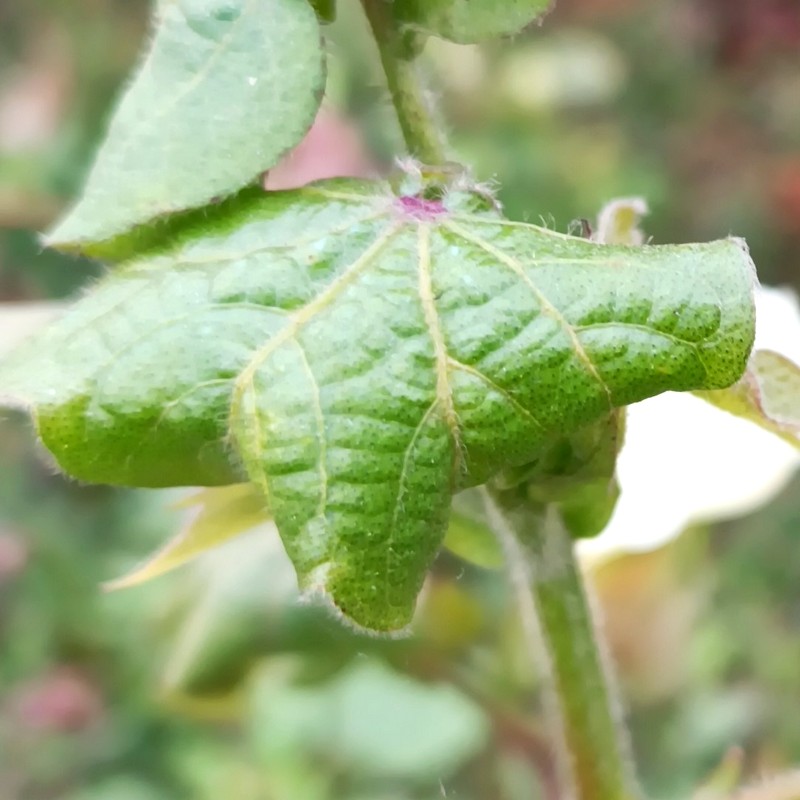
Label: Curl Virus